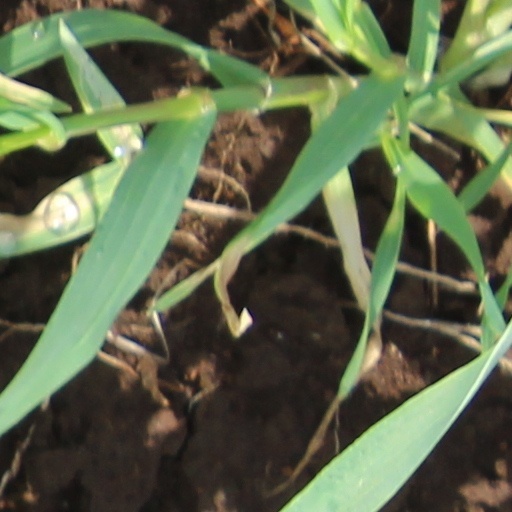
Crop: wheat